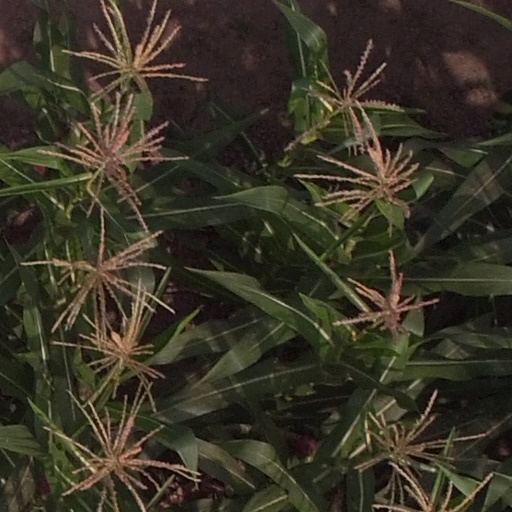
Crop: maize; corn